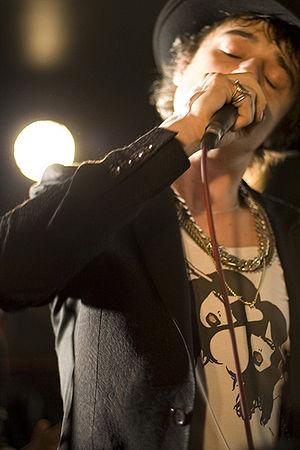
Peter Doherty, né le 12 mars 1979 à Hexham, Northumberland, est auteur-compositeur-interprète de rock anglais.